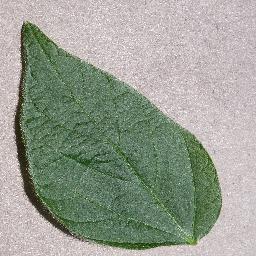
Label: Soybean___healthy